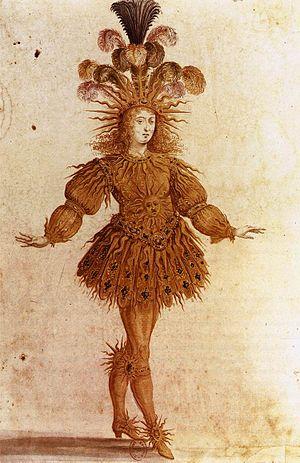
Henri de Gissey ou Henri Gissey est un
Le baroque est un mouvement artistique qui trouve son origine en Italie dans des villes telles que Rome, Mantoue, Venise et Florence dès le milieu du XVIᵉ siècle et qui se termine au milieu du XVIIIᵉ siècle. Il y a un âge baroque différent selon les domaines, qu'ils soient intellectuels, historiques ou artistiques. Certains critiques y voient une constante culturelle qui revient tout au long de l'histoire comme l'a écrit Eugenio d'Ors.
Le costume de ballet est le costume utilisé par les danseurs classiques.
Depuis les années 1960, on appelle danse baroque l'art chorégraphique des XVIIᵉ et XVIIIᵉ siècles, principalement la danse de cour et de théâtre.